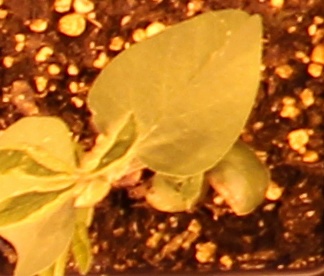
Label: Soybean